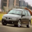
Label: automobile